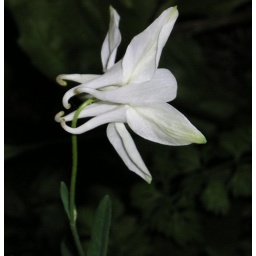
I planted Columbine in my flower bed, but the white one appeared this year on it's own.